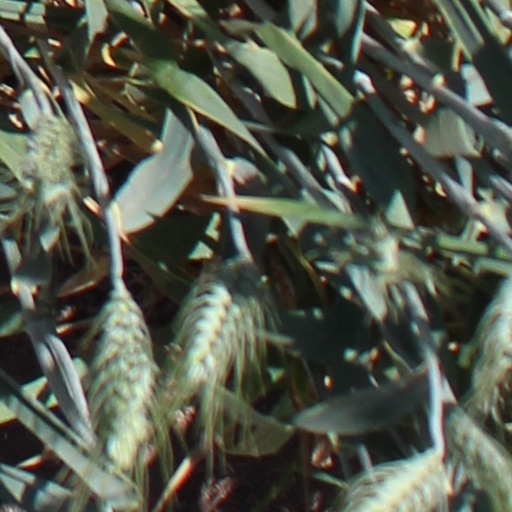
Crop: wheat